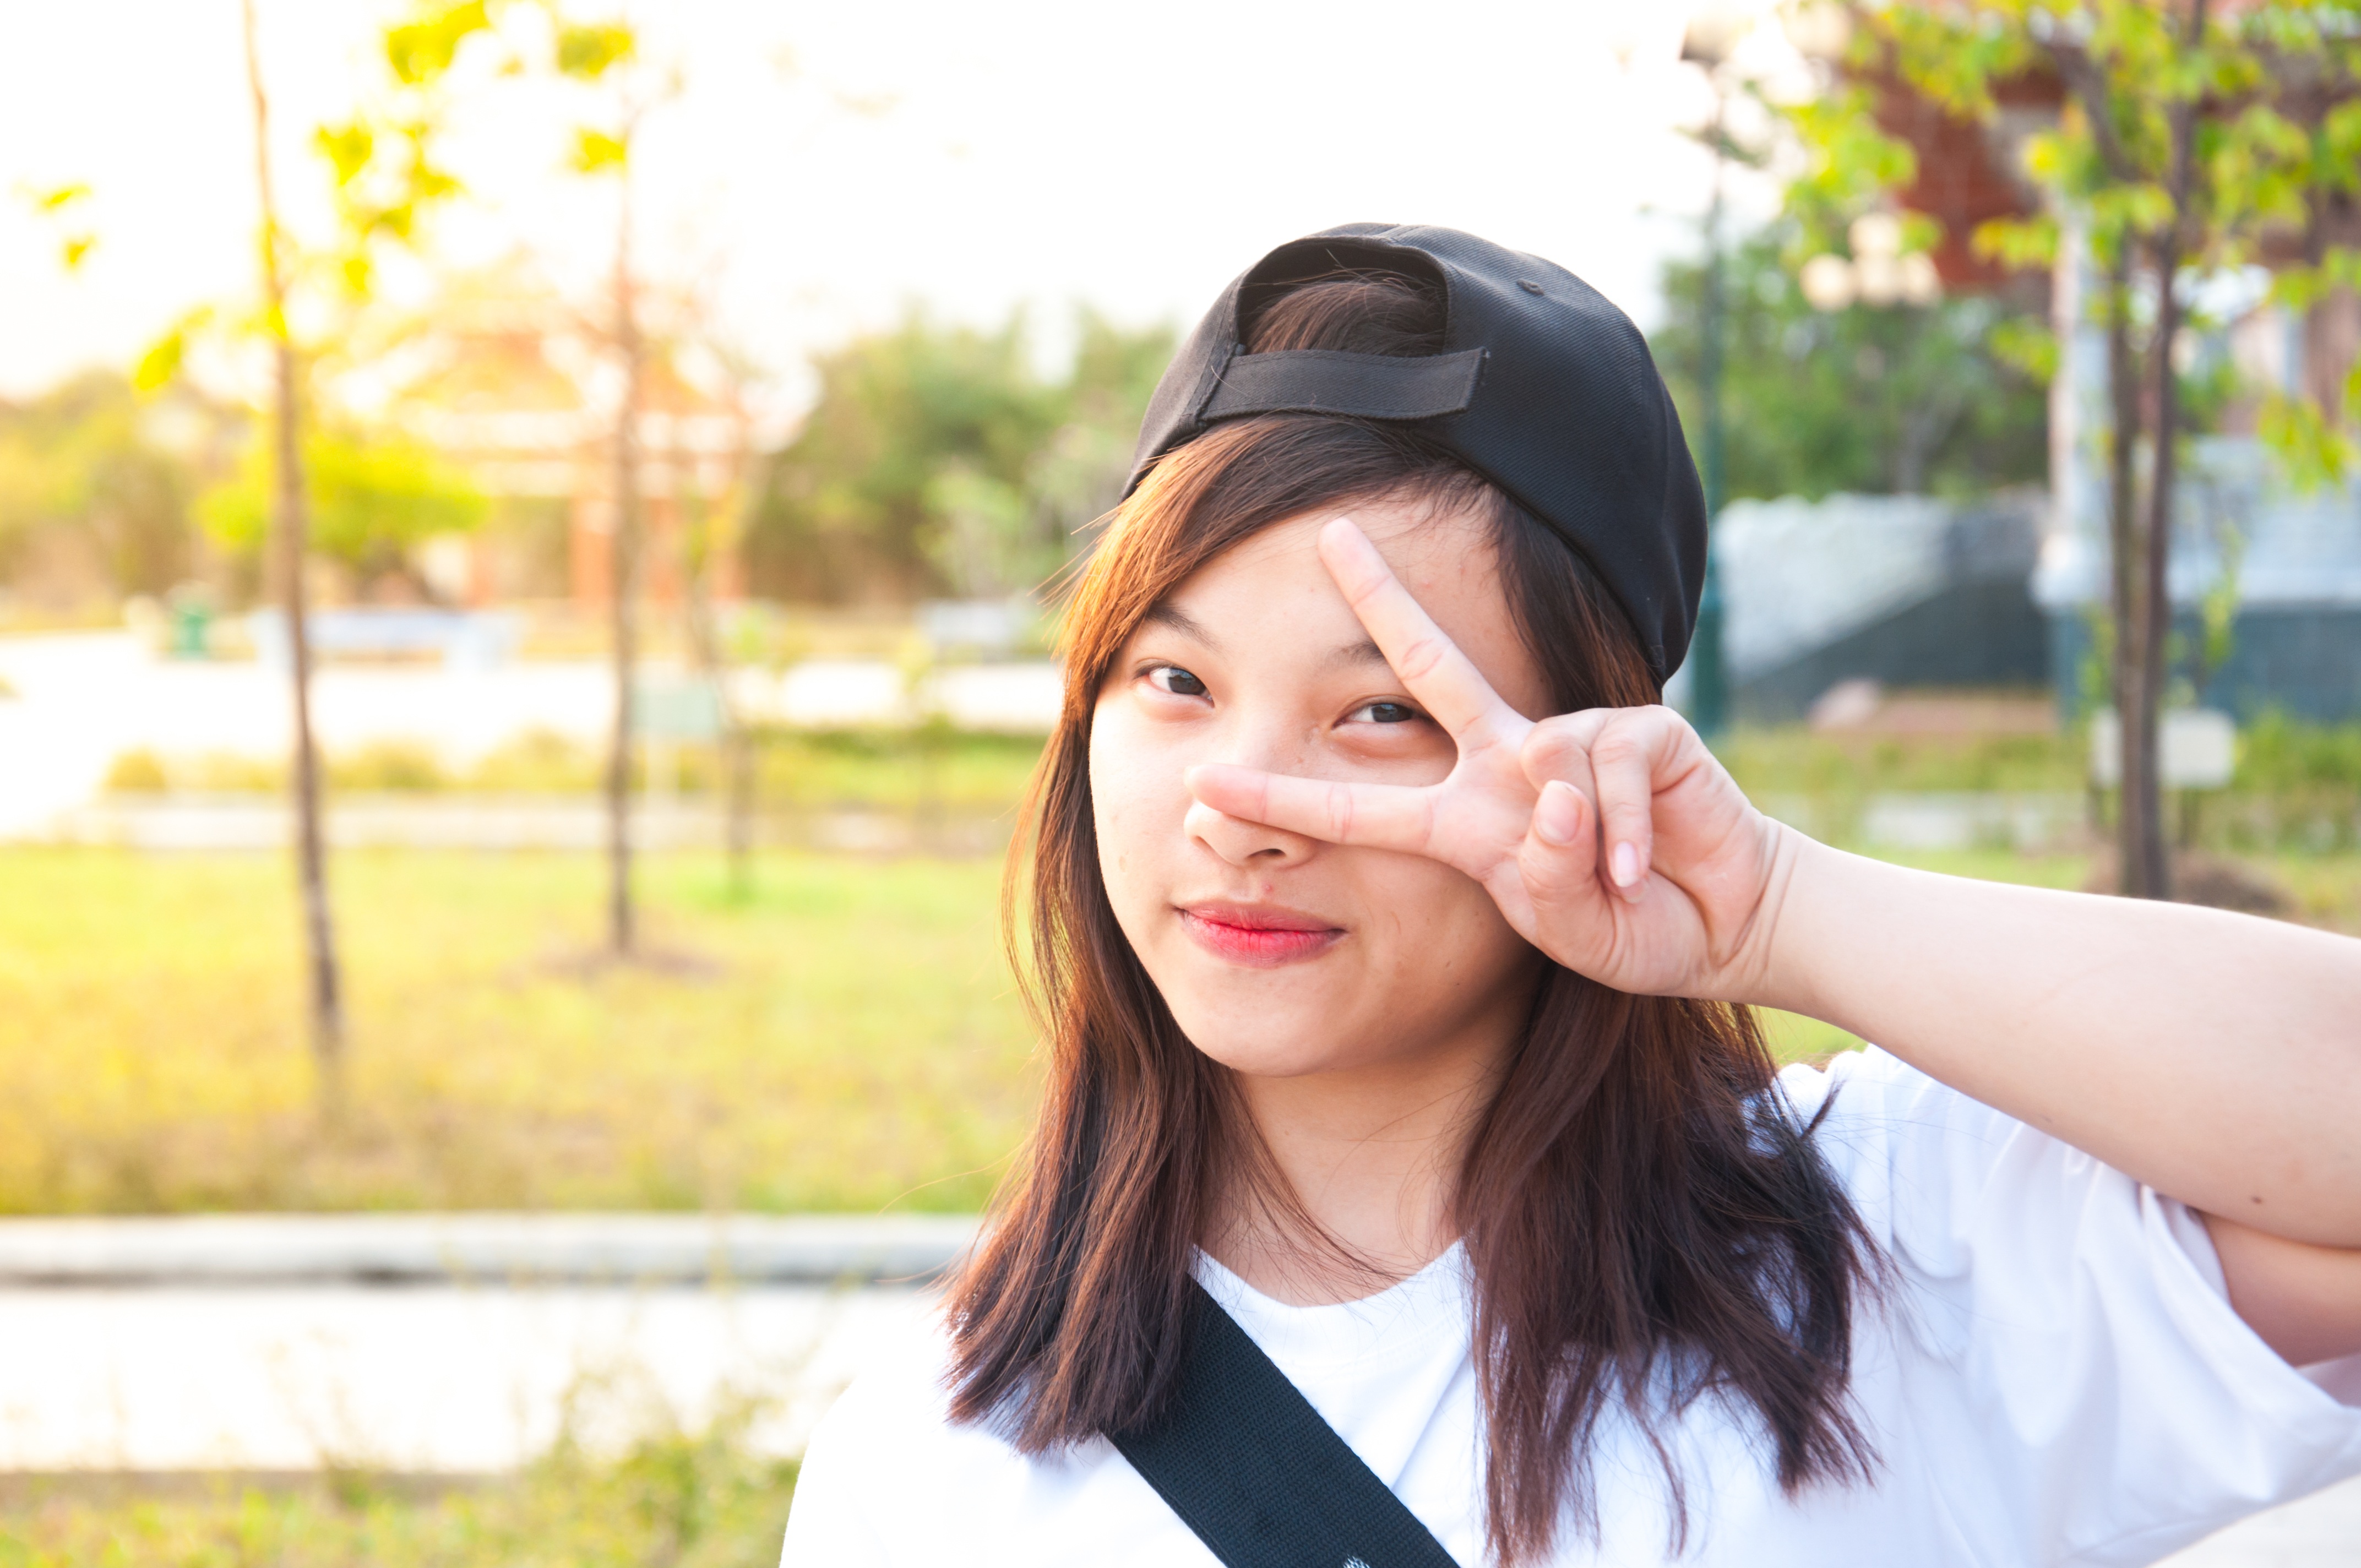
person, people, photography, portrait, facial expression, smile, women, glasses, beauty, daughter, photo shoot, portrait photography